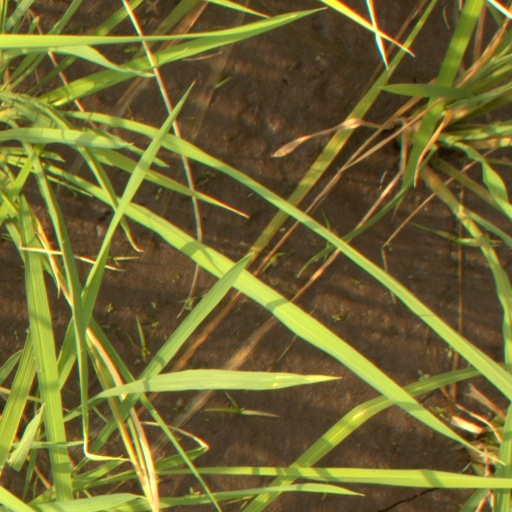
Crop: rice